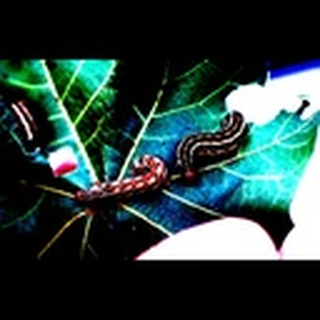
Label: cotton_army_worm